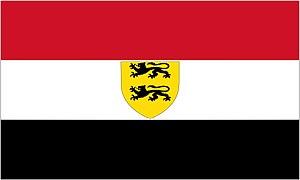
La MicroCon est une convention de représentants gouvernementaux micronationalistes, qui se tient tous les deux ans, les années impaires depuis 2015. MicroCon a été créé par le gouvernement de Molossia pour permettre aux délégués des micronations du monde entier de « partager leurs idées, leurs rêves et leurs mondes ».
La liste de micronations ci-dessous indique des micronations notables, existantes ou ayant existé. Une micronation est une entité créée par un petit nombre de personnes, qui prétend au statut de nation indépendante ou qui en présente des caractéristiques, mais n'est pas formellement reconnue comme telle par des nations officielles ou par des organismes transnationaux. En 2014, on estime à près de 400 le nombre de celles-ci.
Le grand-duché de Flandrensis est une micronation revendiquant certains territoires en Antarctique, qui a été fondée en 2008 par le Belge Niels Vermeersch. Flandrensis n'est actuellement reconnu par aucun gouvernement ni aucun pays.